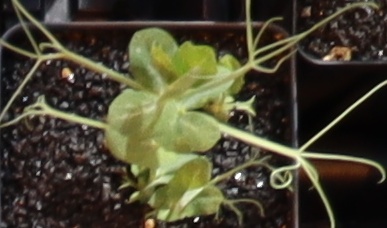
Label: Field Pea